Roy Best (prison warden)

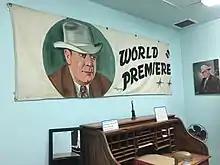
Roy Best's office memorabilia, including a banner from the "Canon City" premiere, on display at the Colorado Prison Museum.

However, Best also pioneered modern rehabilitative phenological practices. He opened ranches, workshops, gardens, and other facilities to keep inmates busy, provide them with skills to earn a living upon release, and reduce the prison's operating costs. Best also separated female and male prisoners, implemented a dental care program, and took young and developmentally-disabled inmates, like Joe Arridy, under his wing.